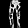
Label: Trouser